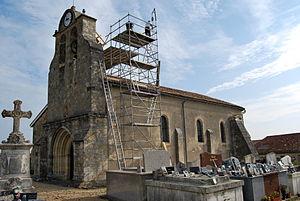
Église Saint-Seurin de Saillans This building is indexed in the Base Mérimée, a database of architectural heritage maintained by the French Ministry of Culture,
Cet article recense les monuments historiques de l'arrondissement de Libourne, dans le département de la Gironde, en France.
Saillans est une commune du Sud-Ouest de la France située dans le département de la Gironde, en région Nouvelle-Aquitaine.